Meteorology

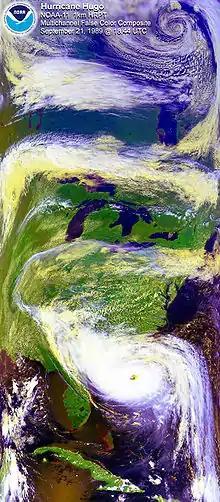
Satellite image of Hurricane Hugo with a polar low visible at the top of the image

In 1904, Norwegian scientist Vilhelm Bjerknes first argued in his paper "Weather Forecasting as a Problem in Mechanics and Physics" that it should be possible to forecast weather from calculations based upon natural laws.